Class B share

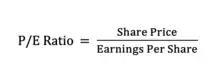
P/E ratio formula

This is the most common way to value a stock. It is represented by the stock price divided by the company’s most recent earnings per share (EPS). The lower the P/E ratio, the more attractive the amount of value for the share.